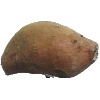
Label: Potato Sweet 1